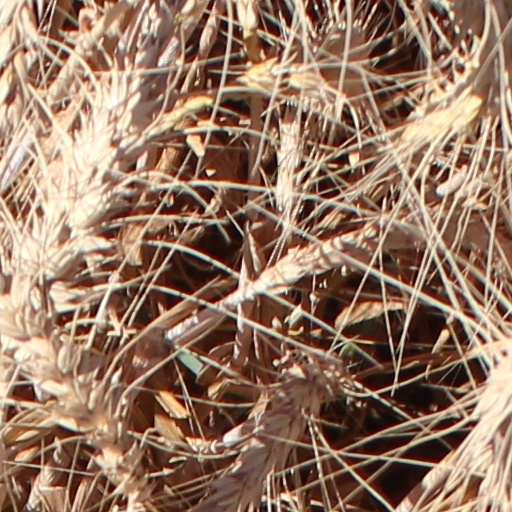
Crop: wheat